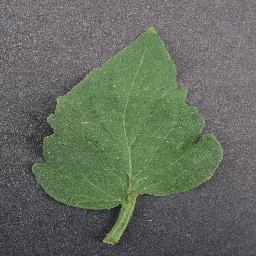
Label: Tomato___healthy